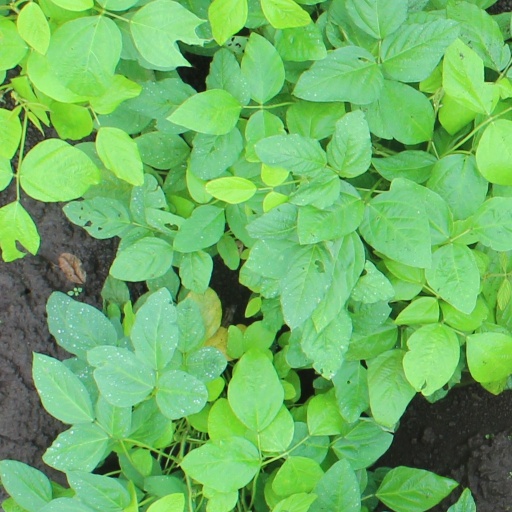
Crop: soybean